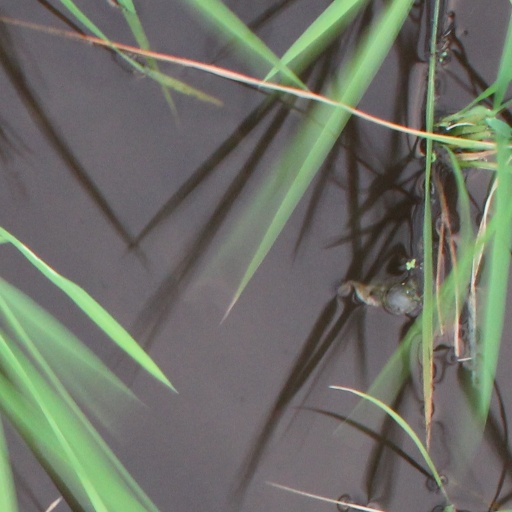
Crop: rice